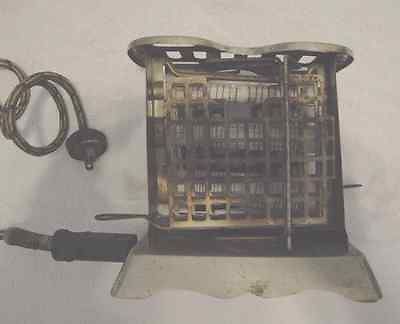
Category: toaster